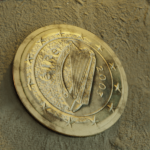
Coin value: 1euro
Country: ie
Edition: standard